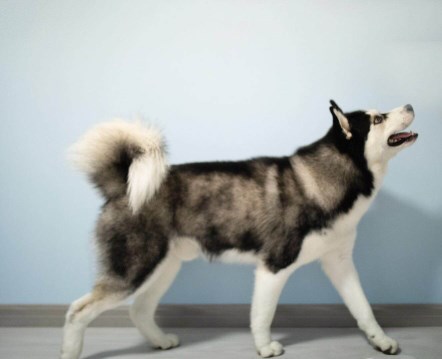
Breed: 1160-n000003-Siberian_husky